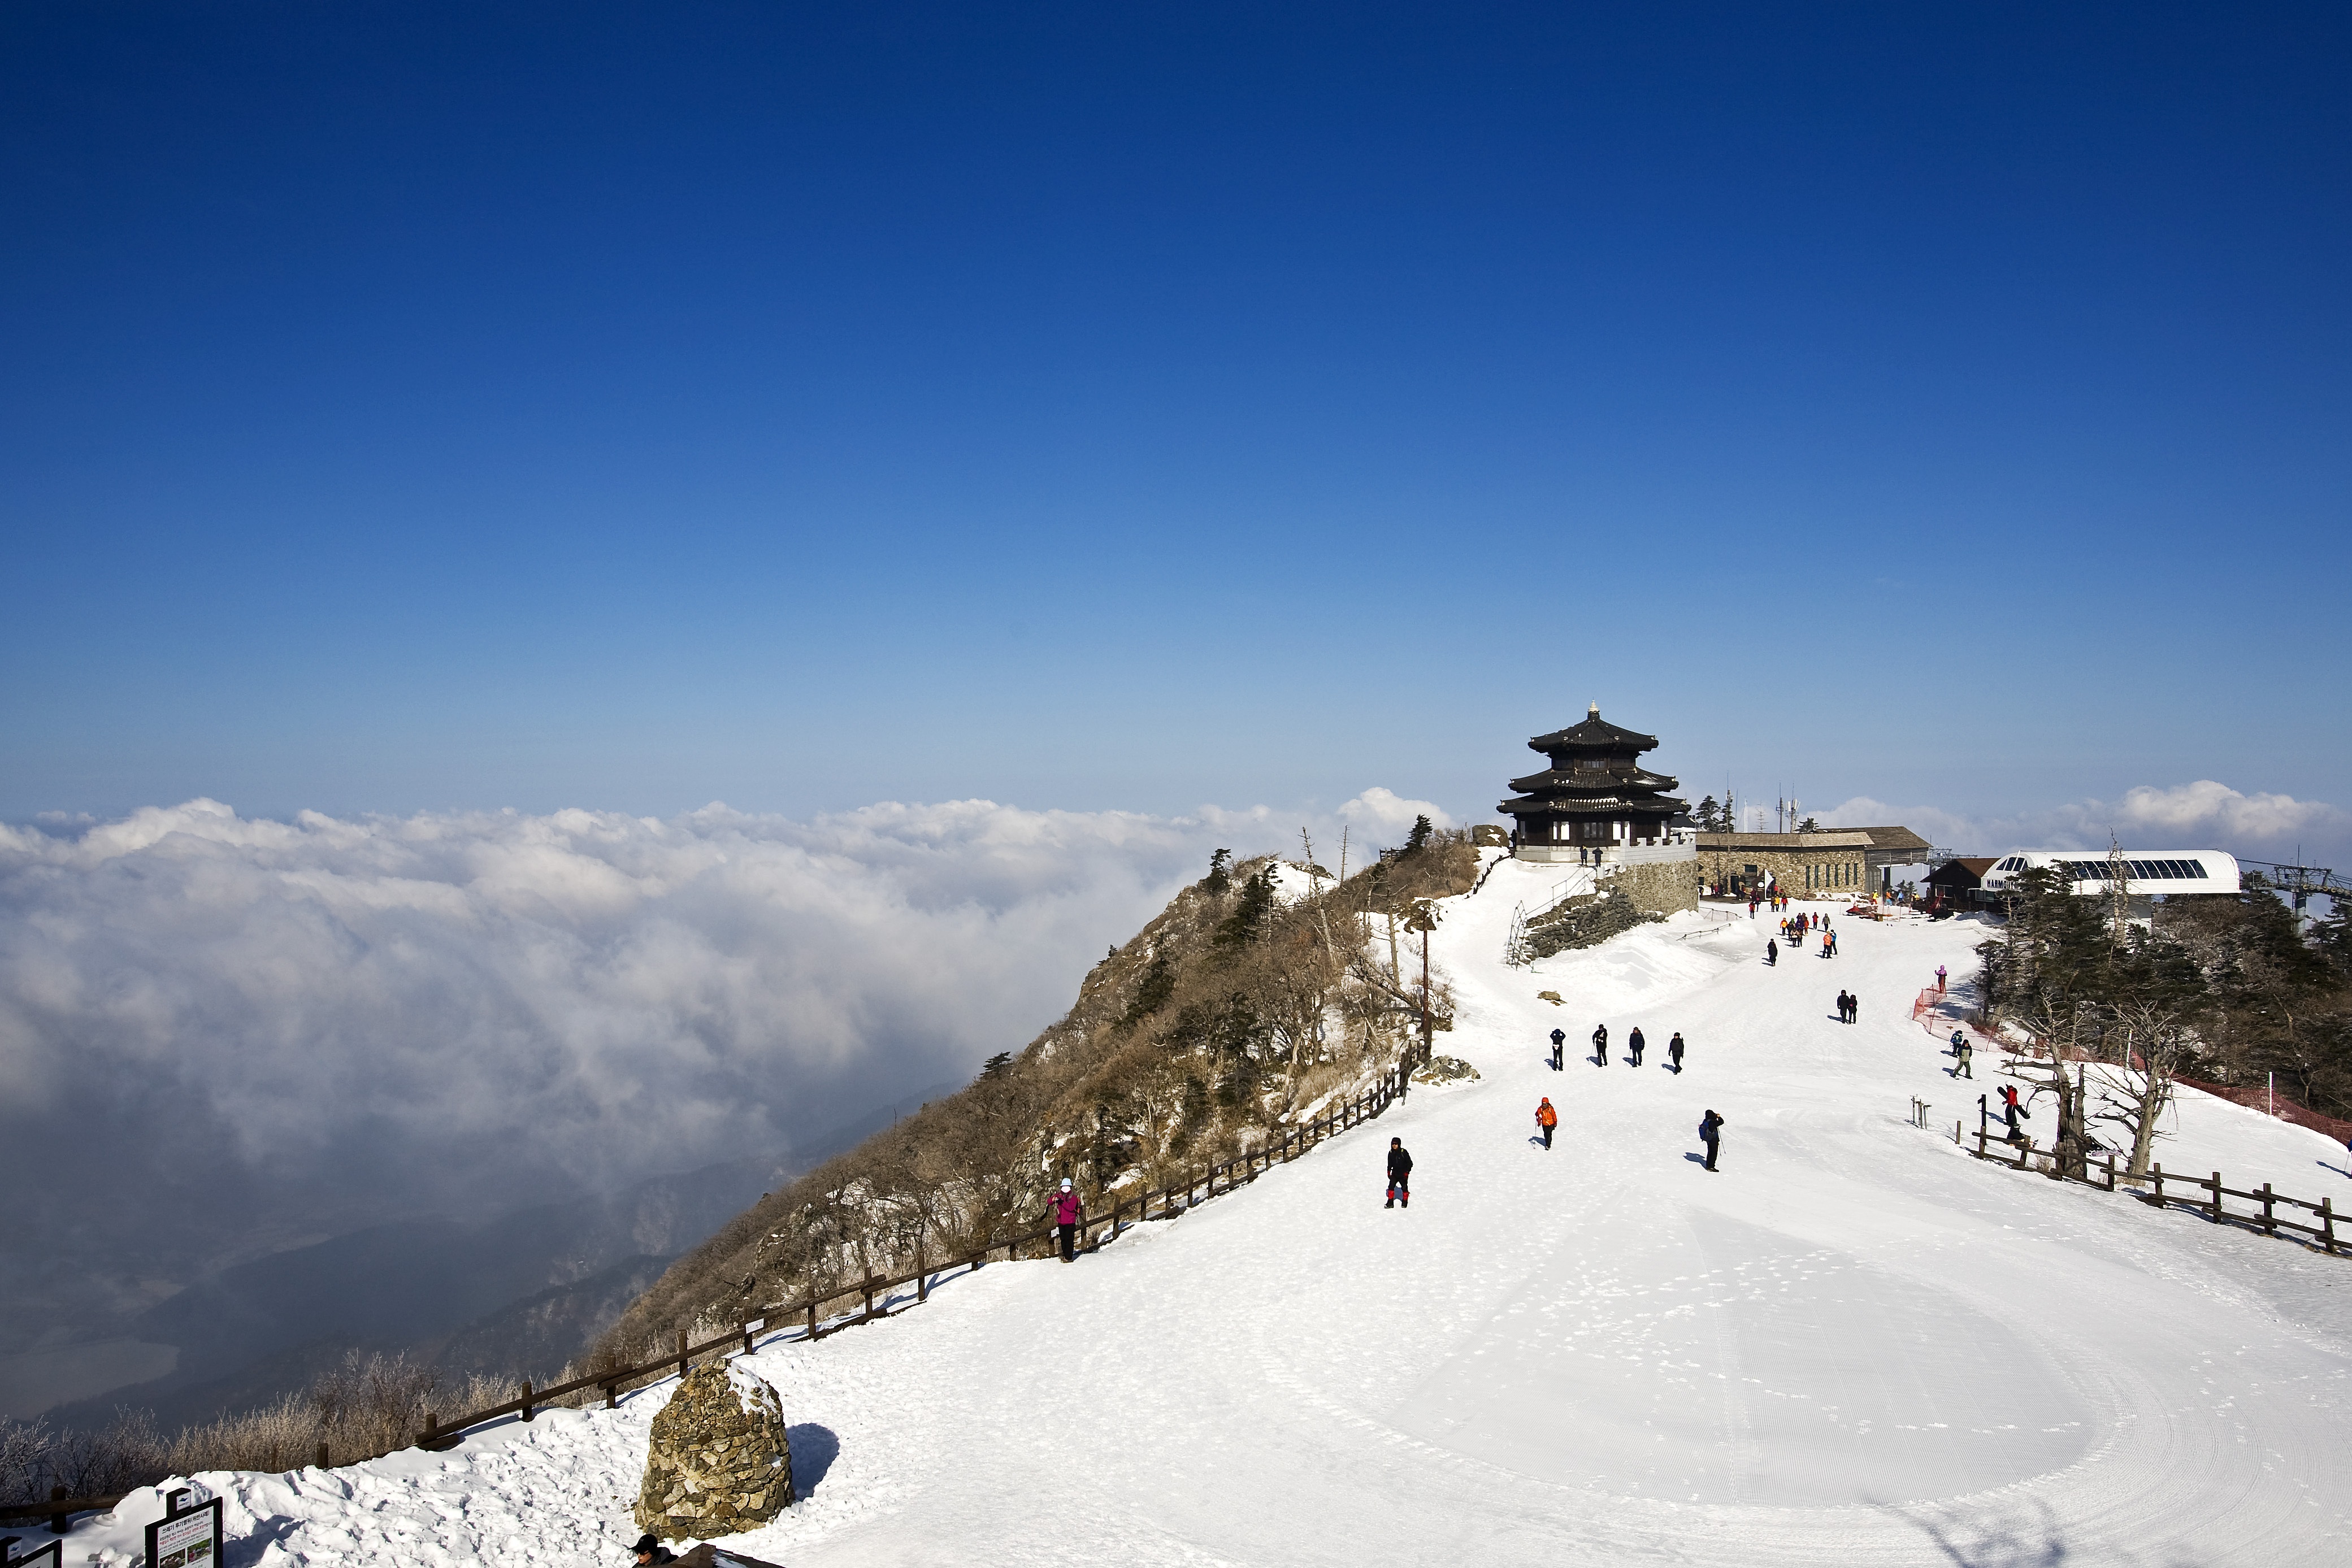
landscape, nature, mountain, snow, winter, cloud, sky, view, mountain range, travel, scenery, weather, blue, tourism, season, ridge, summit, winter sport, sports, resort, alps, ski, footwear, beautiful, belvedere, piste, tourist destination, ski touring, republic of korea, in the cold, winter mountain, snow flower, ski mountaineering, ski equipment, deogyusan, seolcheonbong, mountainous landforms, geological phenomenon